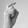
ASL letter: X